Al Gharrafa

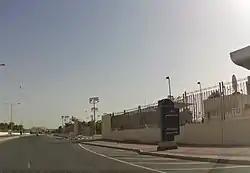
Entrance to Thani bin Jassim Stadium.

Multi-sports club Al-Gharafa SC is based in the district. The football team plays its home games at Thani bin Jassim Stadium.